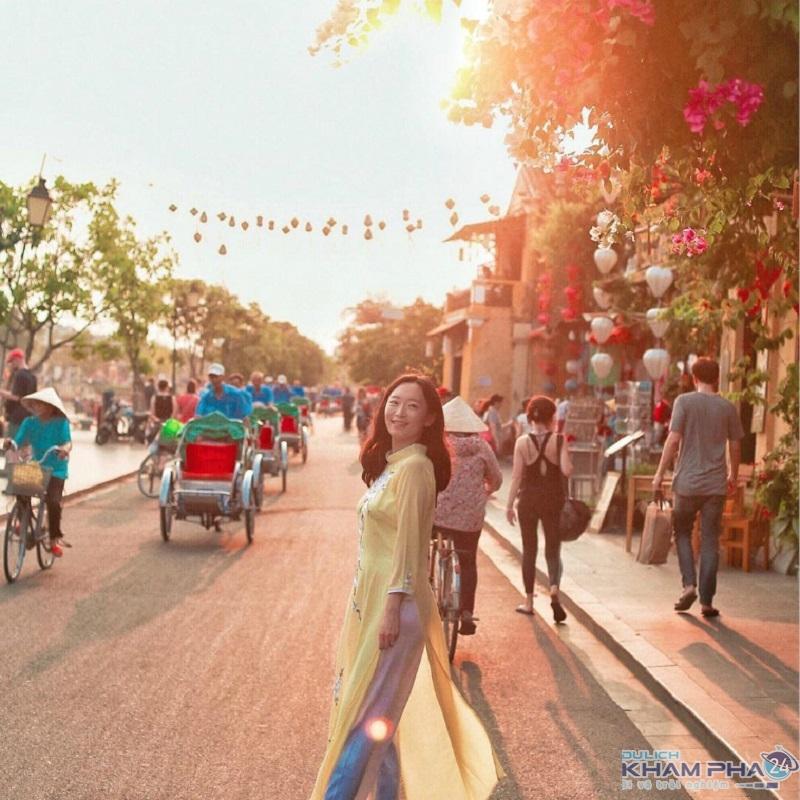
có một vài chiếc xích lô đang di chuyển ở trên đường